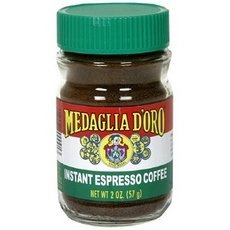
Item Name: Rowland Coffee Roasters Medaglia D Oro Coffee Inst Expresso
Bullet Point 1: Specialty: No Artificial Ingredients
Bullet Point 2: Container type: Jar
Bullet Point 3: Item package dimensions: 10.94 inches
Bullet Point 4: Coffee roast level: dark_roast
Bullet Point 5: Item package weight: 0.51 pounds
Product Description: Enjoy Medaglia D' Oro Instant Espresso Coffee. This Blend Of Imported Espresso Coffee Is Easy To Make, Just Add Boiling Water. It's Double Roasted For That Traditional Espresso Flavor. Unusually Rich, Aromatic And Delicious (Note: Description is informational only. Please refer to ingredients label on product prior to use and address any health questions to your Health Professional prior to use.
Value: 24.0
Unit: Fl Oz

Price: 10